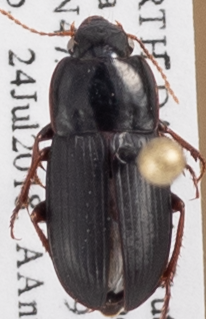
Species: Harpalus opacipennis
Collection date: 2018-07-24
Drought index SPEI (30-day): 0.1
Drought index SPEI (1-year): -0.24
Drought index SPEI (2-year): -0.39